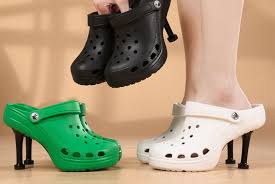
Label: Clog